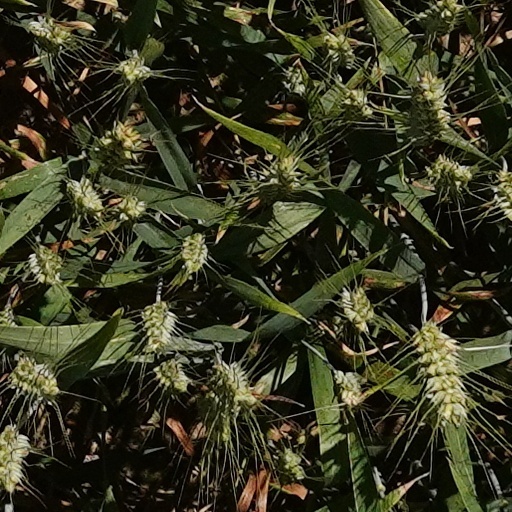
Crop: wheat